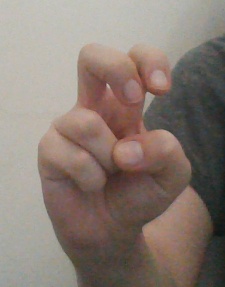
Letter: toot